Azzo VI d'Este

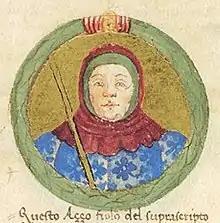
Azzo depicted in an Este genealogy of the 1470s

Azzo VI (1170 – November 1212), also known as Azzolino, was an Italian nobleman and condottiero. He held the title of Marquis of Este ("marchio Eystensis") from the death of his father, Azzo V, in 1190 until his death.